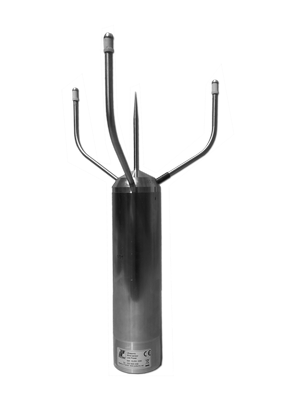
Anémomètre / girouette ultrasonique à trois chemins.
Une girouette est un dispositif généralement métallique, la plupart du temps installé sur un toit, constitué d'un élément rotatif monté sur un axe vertical fixe. Sa fonction est de montrer la provenance du vent ainsi que, contrairement à la manche à air, son origine cardinale.